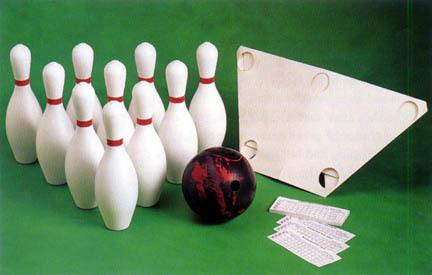
Label: not_food